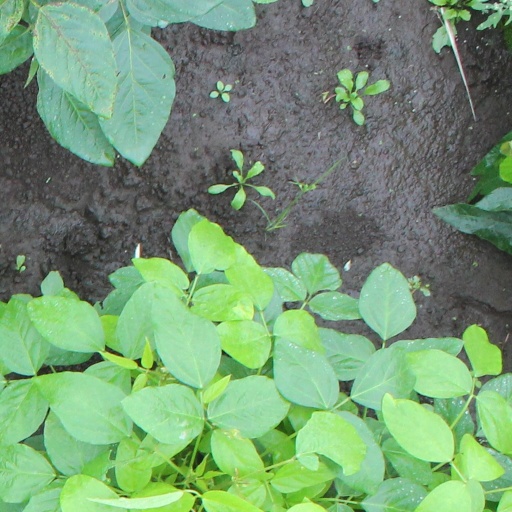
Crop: soybean